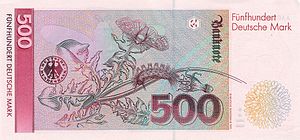
Maria Sibylla Merian / Påskønnelse i nyere tid / Pengeseddel og frimærke
Bagsiden af 500 DM-sedlen
Maria Sibylla Merian var tysk-hollandsk botaniker, entomolog og billedkunstner med speciale i afbildning af insekter og blomsterkompositioner Hun hører til den yngre frankfurter-linje af Merian-familien fra Basel og voksede op i Frankfurt am Main.